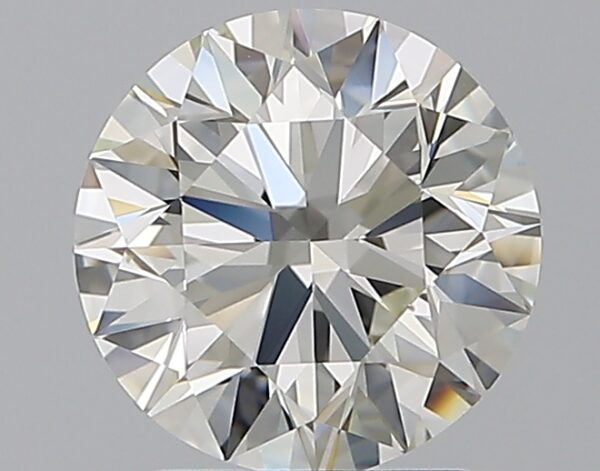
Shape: round
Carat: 2
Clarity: VS1
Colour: J
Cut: EX
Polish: EX
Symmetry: EX
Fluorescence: N
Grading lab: GIA
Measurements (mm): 7.99 x 8.04 x 5